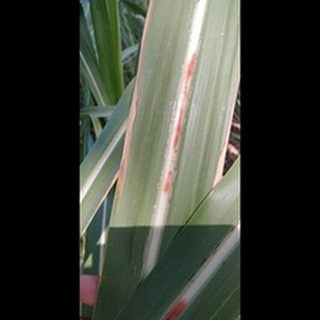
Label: sugarcane_red_rot